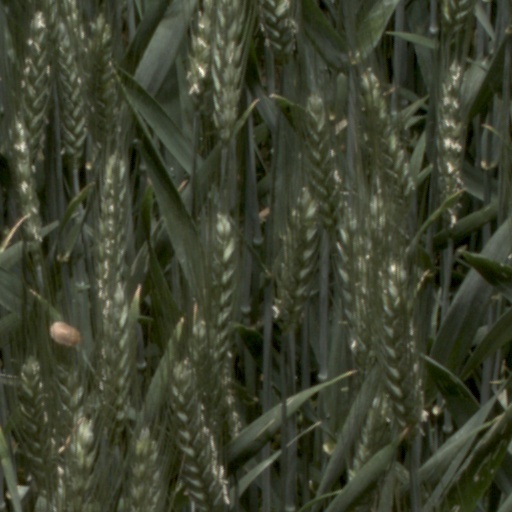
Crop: wheat